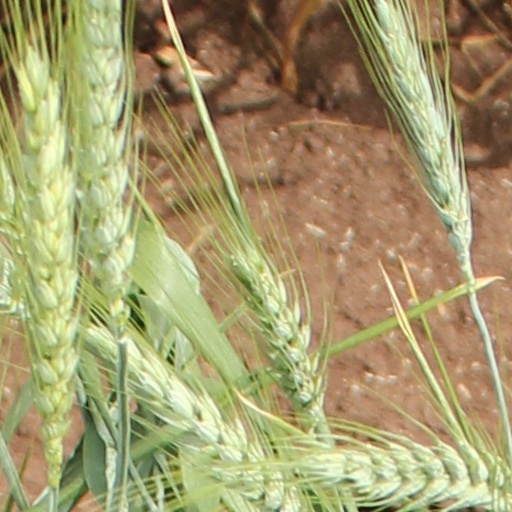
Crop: wheat